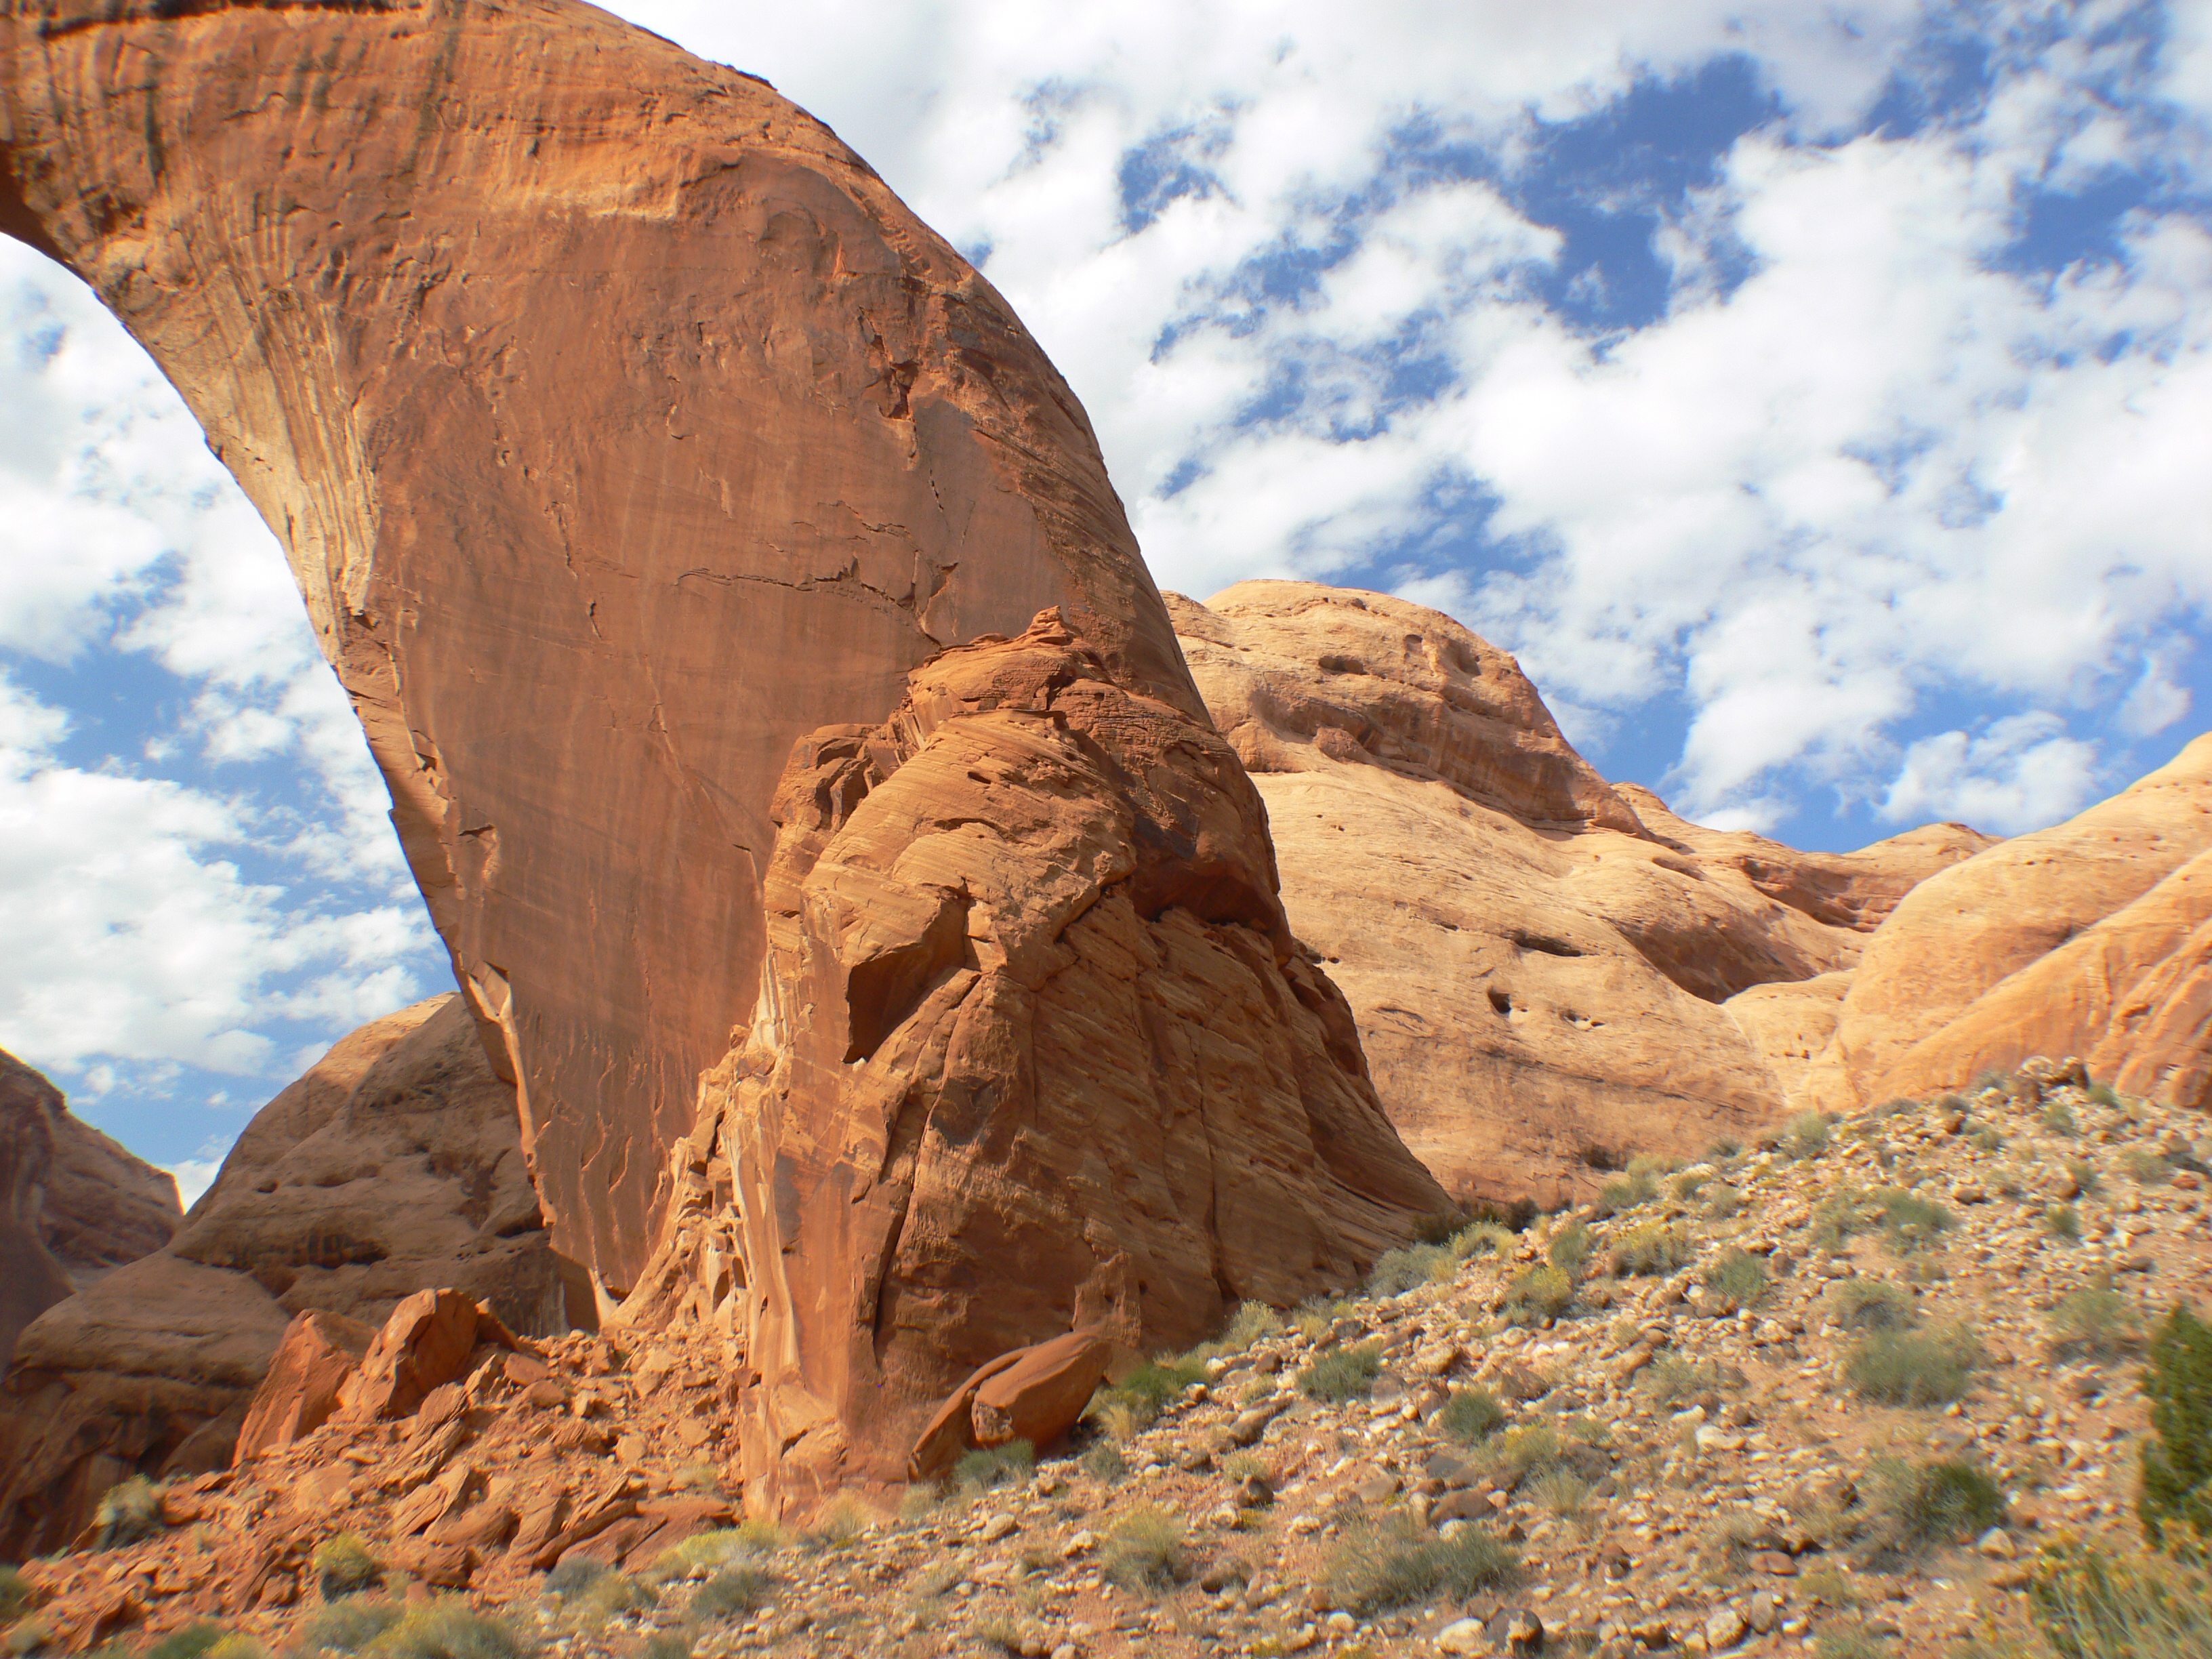
landscape, rock, wilderness, mountain, valley, formation, arch, terrain, national park, material, rainbow, geology, utah, badlands, plateau, lakepowell, stonearch, scenicviewpoint, wadi, landform, natural environment, geographical feature, mountainous landforms